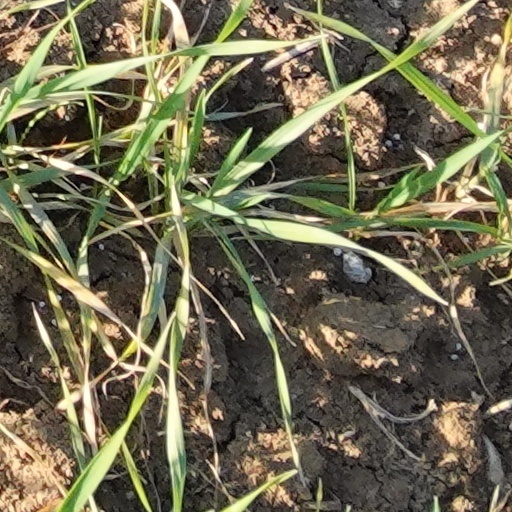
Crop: wheat